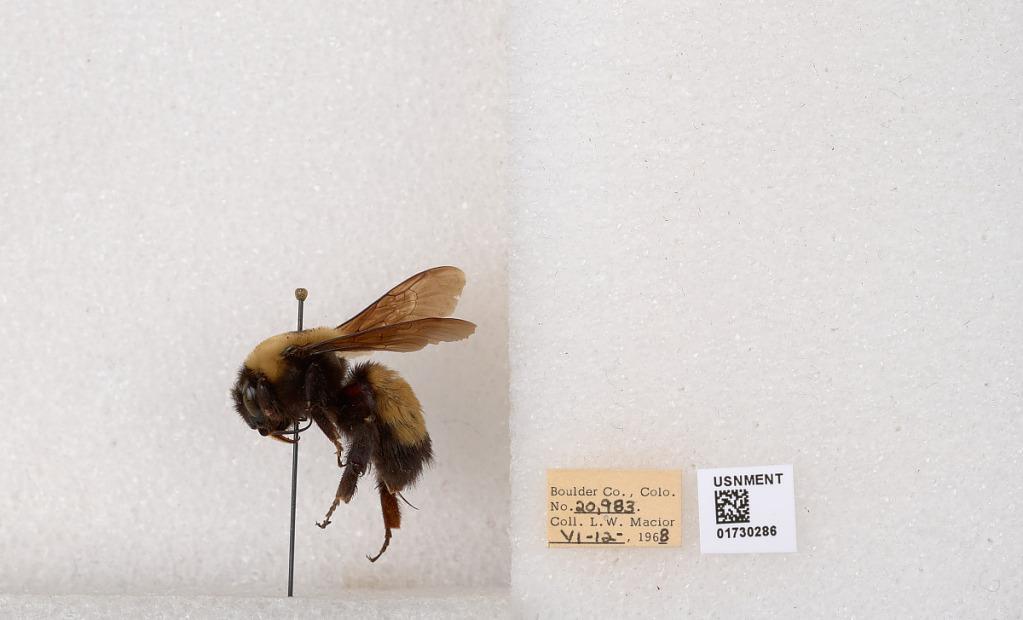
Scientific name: Bombus (Bombus) nevadensis Cresson